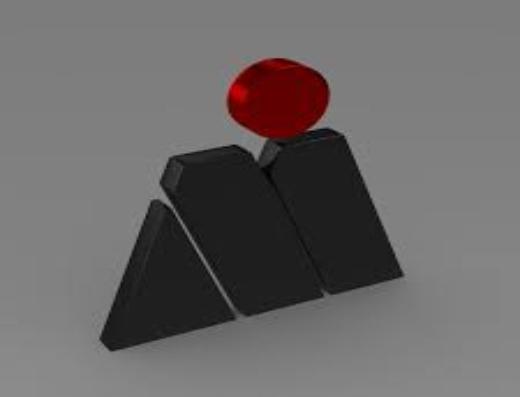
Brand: Magna-2
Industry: Transportation